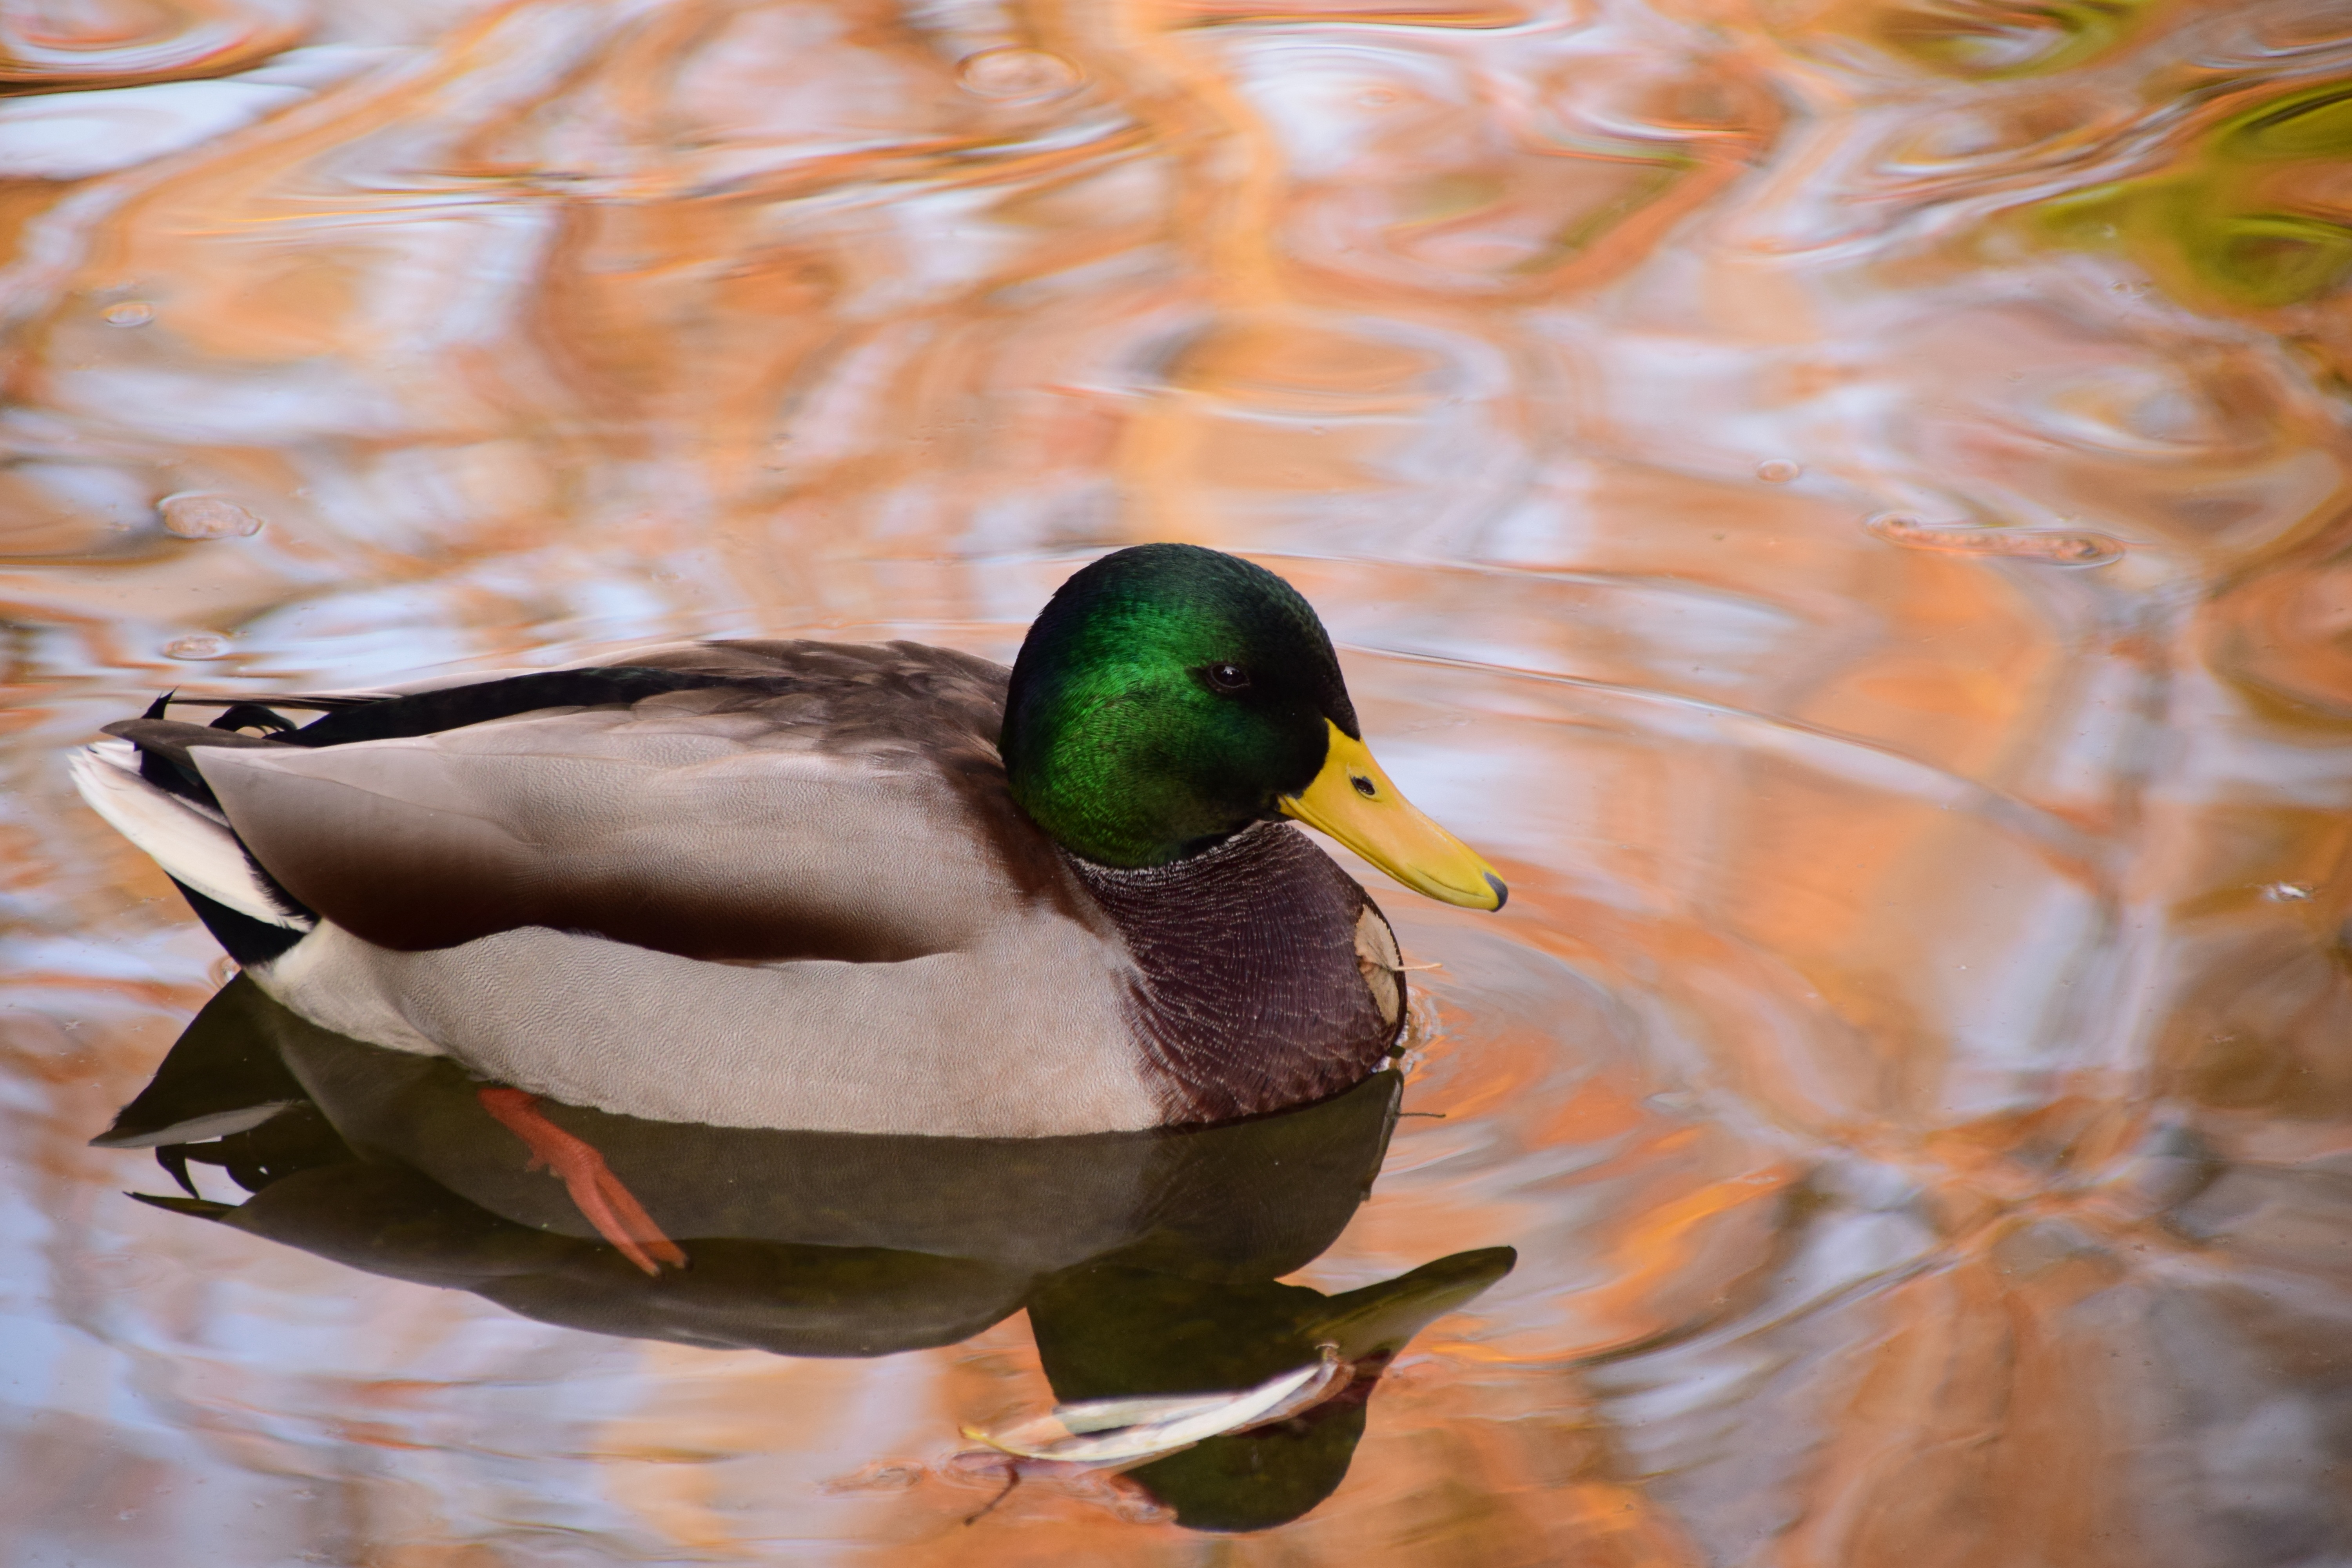
water, nature, bird, sunset, wave, animal, pond, wildlife, swim, beak, peaceful, fauna, poultry, duck, vertebrate, beautiful, quiet, waterfowl, water bird, mallard, wild ducks, ducks geese and swans